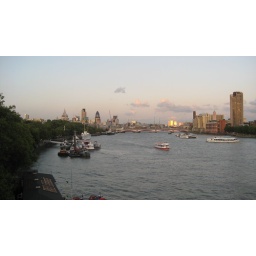
We live in that direction, close-ish to St. Paul's. The bridge in the background is the road that we live on.